My Husband Is Marvelous

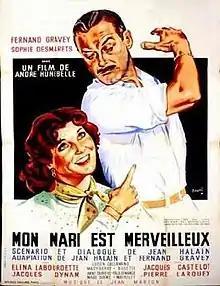

My Husband Is Marvelous (French: Mon mari est merveilleux) is a 1952 French comedy film directed by André Hunebelle and starring Fernand Gravey, Sophie Desmarets and Elina Labourdette. The film's sets were designed by the art director Lucien Carré. While a follow-up to the 1951 film "My Wife Is Formidable" which had the same director and cast, it is not a sequel.